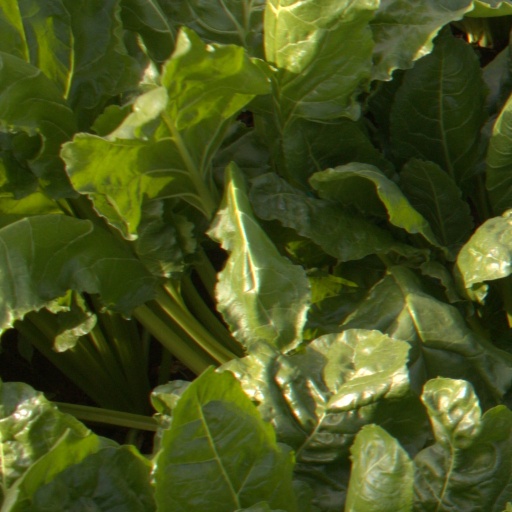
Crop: sugar beet